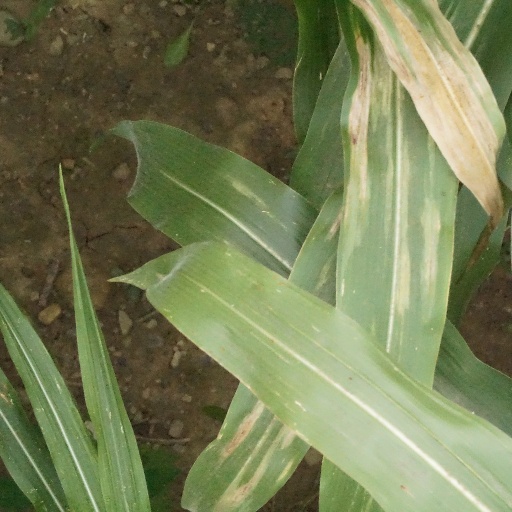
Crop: maize; corn